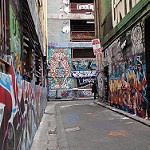
Scene: Outdoor